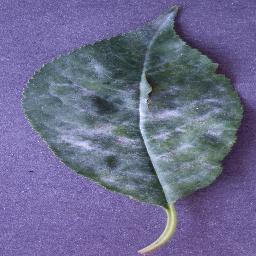
Label: Cherry___Powdery_mildew